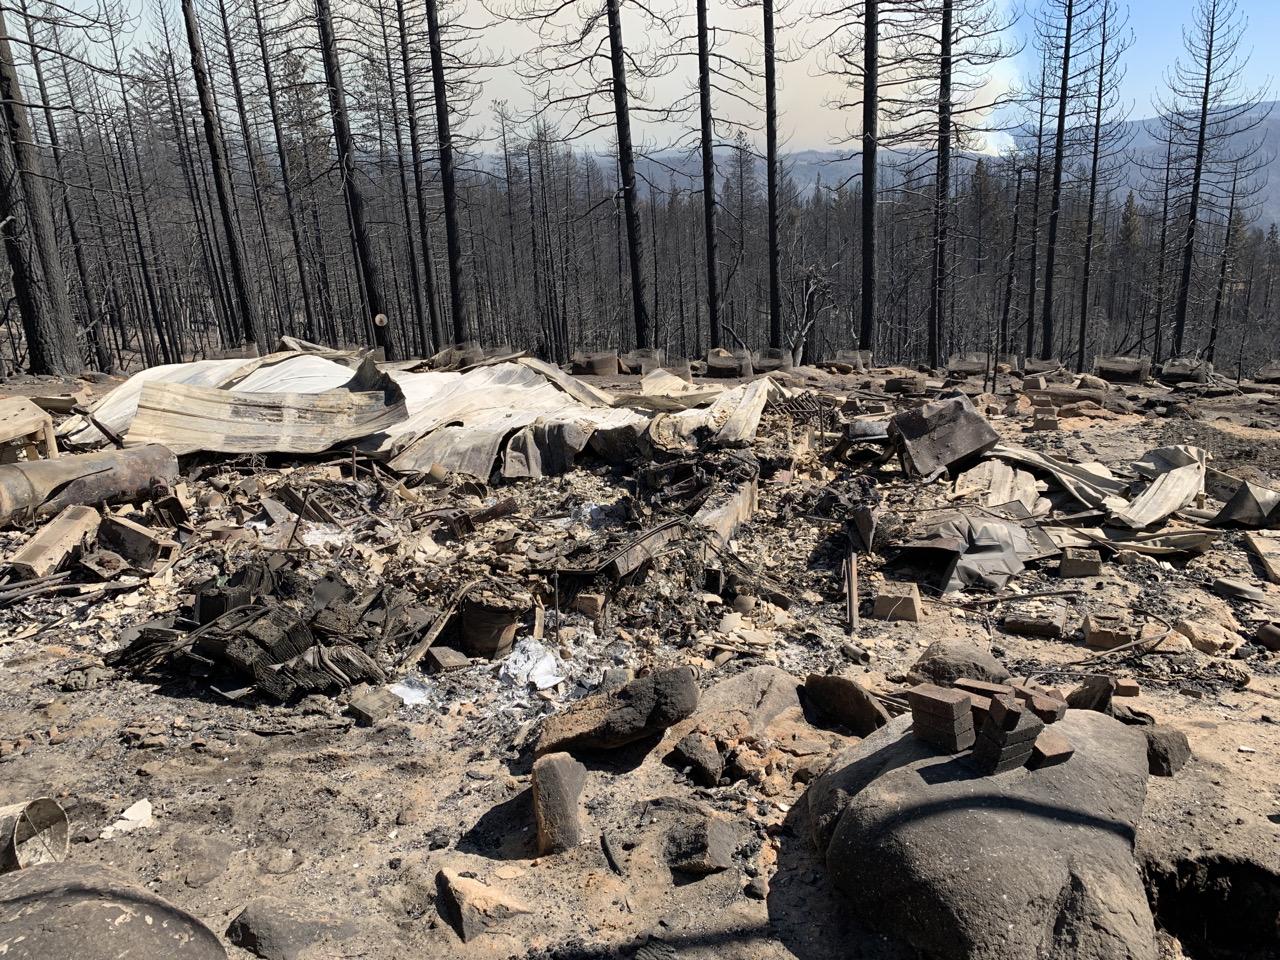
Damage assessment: destroyed